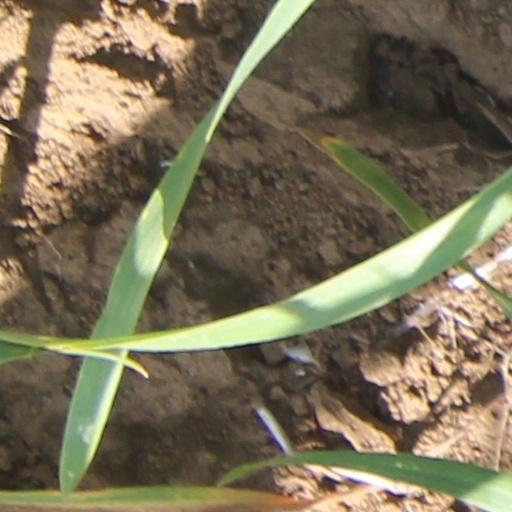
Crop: wheat